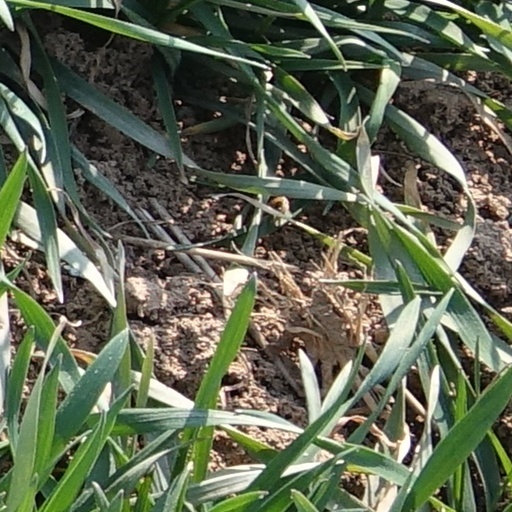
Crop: wheat